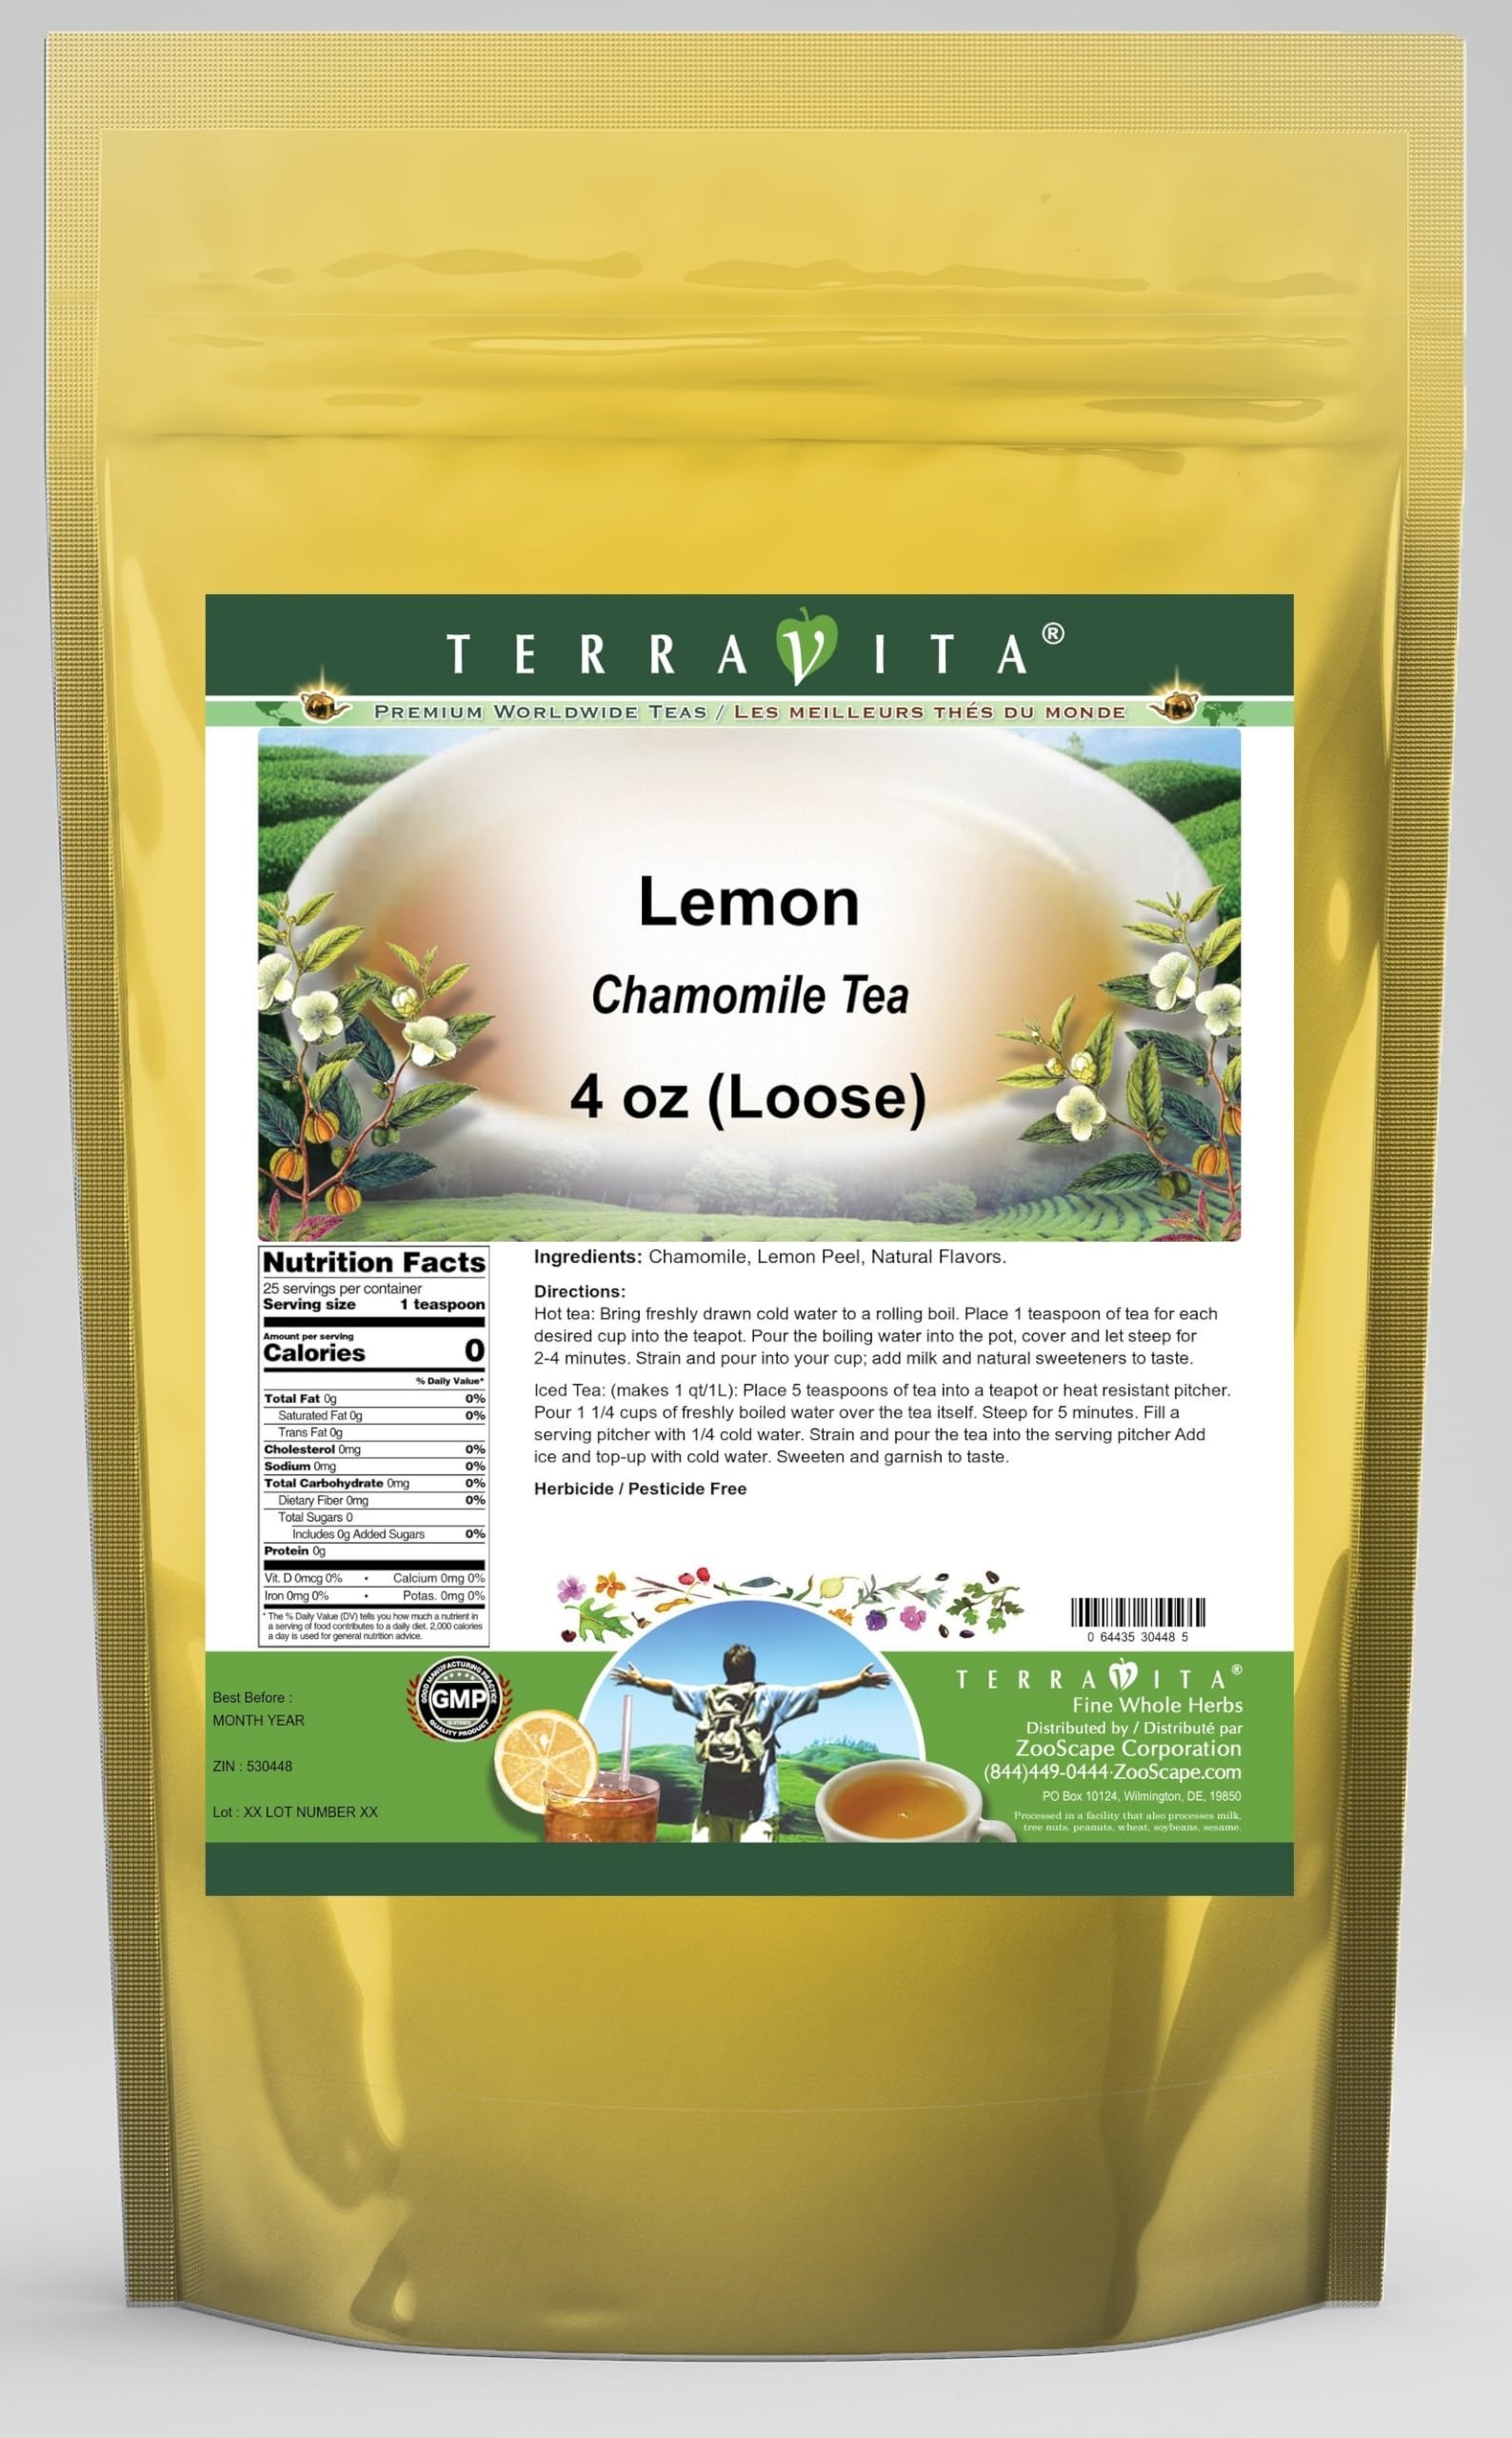
Item Name: Lemon Chamomile Tea (Loose) (4 oz, ZIN: 530448) - 2 Pack
Bullet Point 1: Our Lemon Chamomile Tea is a delicious flavored Chamomile tea with Lemon Peel you will enjoy relaxing with anytime! - Ingredients: Chamomile tea, Lemon Peel and natural lemon flavor.
Bullet Point 2: No fillers.
Bullet Point 3: Manufacturer: TerraVita
Bullet Point 4: Size: 4 oz
Bullet Point 5: Loose Leaf Chamomile Tea - Packed in a convenient upright pouch!
Product Description: Our Lemon Chamomile Tea is a delicious flavored Chamomile tea with Lemon Peel you will enjoy relaxing with anytime! - Ingredients: Chamomile tea, Lemon Peel and natural lemon flavor. - Hot tea brewing method: Bring freshly drawn cold water to a rolling boil. Place 1 teaspoon of tea for each desired cup into the teapot. Pour the boiling water into the pot, cover and let steep for 2-4 minutes. Strain and pour into your cup; add milk and natural sweeteners to taste. - Iced tea brewing method: (to make 1 liter/quart): Place 5 teaspoons of tea into a teapot or heat resistant pitcher. Pour 1 1/4 cups of freshly boiled water over the tea itself. Steep for 5 minutes. Fill a serving pitcher with 1/4 cold water. Strain and pour the tea into the serving pitcher Add ice and top-up with cold water. Sweeten and garnish to taste. - TerraVita is an exclusive line of premium-quality, natural source products that use only the finest, purest and most potent ingredients found around the world. TerraVita is hallmarked by the highest possible standards of purity, potency, stability and freshness. All of our products are prepared with the highest elements of quality control, from raw materials through the entire manufacturing process, up to and including the moment that the bottles or bags are sealed for freshness and shipped out to you. Our highest possible standards are certified by independent laboratories and backed by our personal guarantee. - TerraVita exists to meet and ensure your family's health and wellness without the harmful effects of chemicals and health products. We strive to make all of our products affordable and reliable and are constantly searching the market to maintain our affordability and to look for new ways to serve you and the ones you love. TerraVita has become a tr
Value: 8.0
Unit: Ounce

Price: 34.81